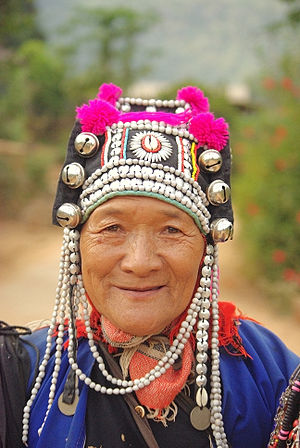
Akha
En Akha-kvinder
Akha er en bjergstamme i Kina, Laos, Myanmar og det nordlige Thailand. I Thailand er de blandt de seks hovedbjergstammer. I de nordlige thailandske provinser Chiang Rai og Chiang Mai bor der 80.000 medlemmer af stammen. Den stammer oprindelig fra Kina og Tibet.